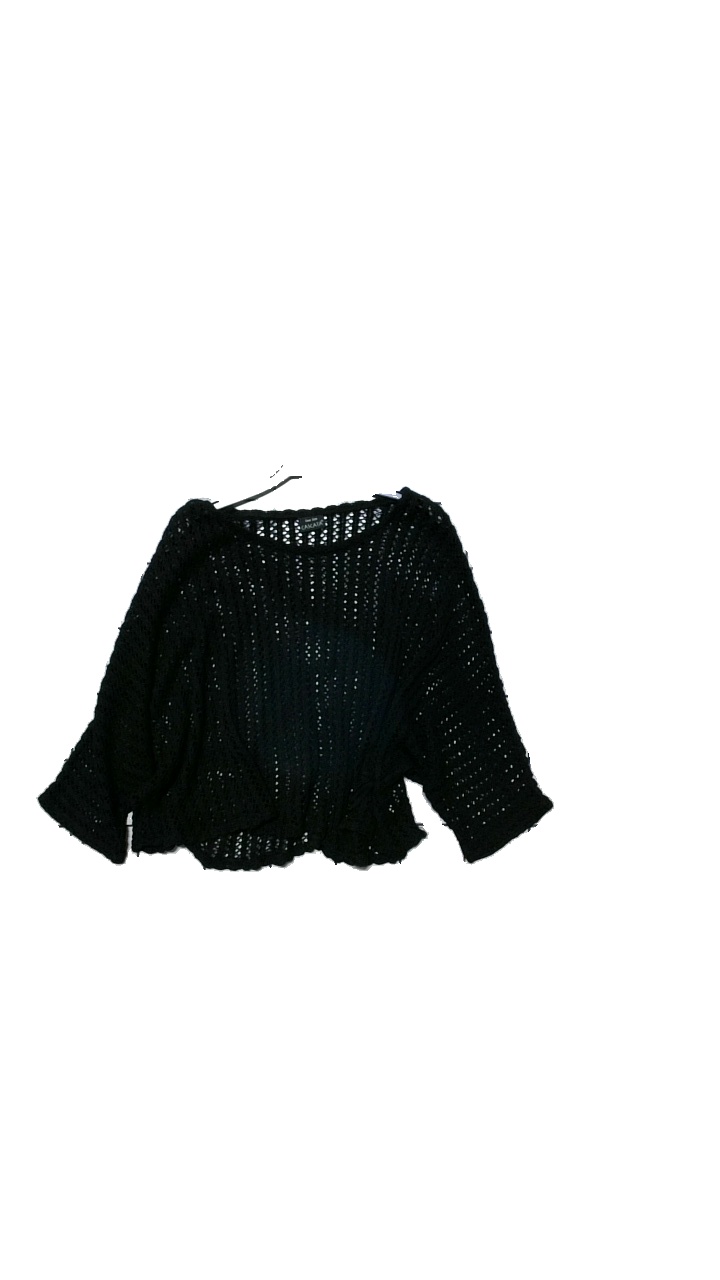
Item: Top (Ladies)
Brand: Cascata
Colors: Black
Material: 50% cotton, 50% acrylic
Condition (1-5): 5
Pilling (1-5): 5
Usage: Reuse
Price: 100-150